Villa Palagonia

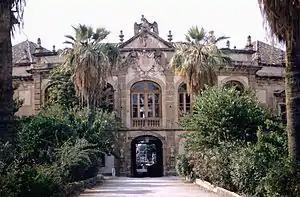
A view of Villa Palagonia

The Villa Palagonia is a patrician villa in Bagheria, 15 km from Palermo, in Sicily, southern Italy. The villa itself, built from 1715 by the architect Tommaso Napoli with the help of Agatino Daidone, is one of the earliest examples of Sicilian Baroque. However, its popularity comes mainly from the statues of monsters with human faces that decorate its garden and its wall, and earned it the nickname of "The Villa of Monsters" (Villa dei Mostri).